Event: Nepal Earthquake
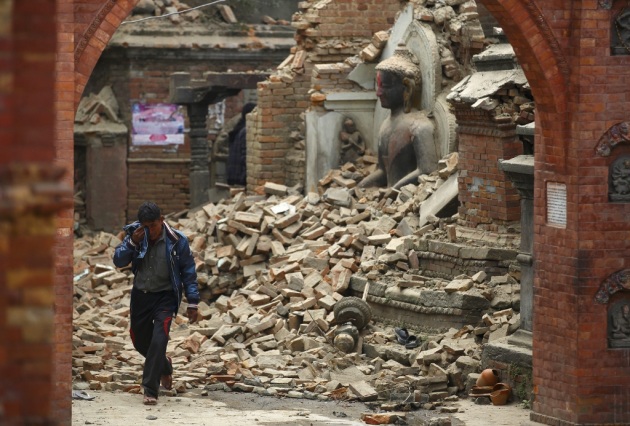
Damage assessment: damage